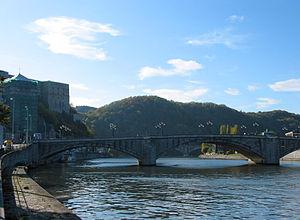
Huy (Belgique), pont sur la Meuse (renconstruction fidèle du vieux pont bâti en 1294 et mieux connu sous son appellation wallonne ""li Pontia"").